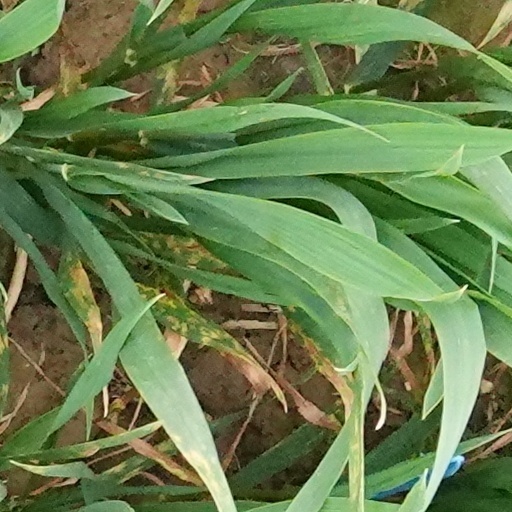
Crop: wheat